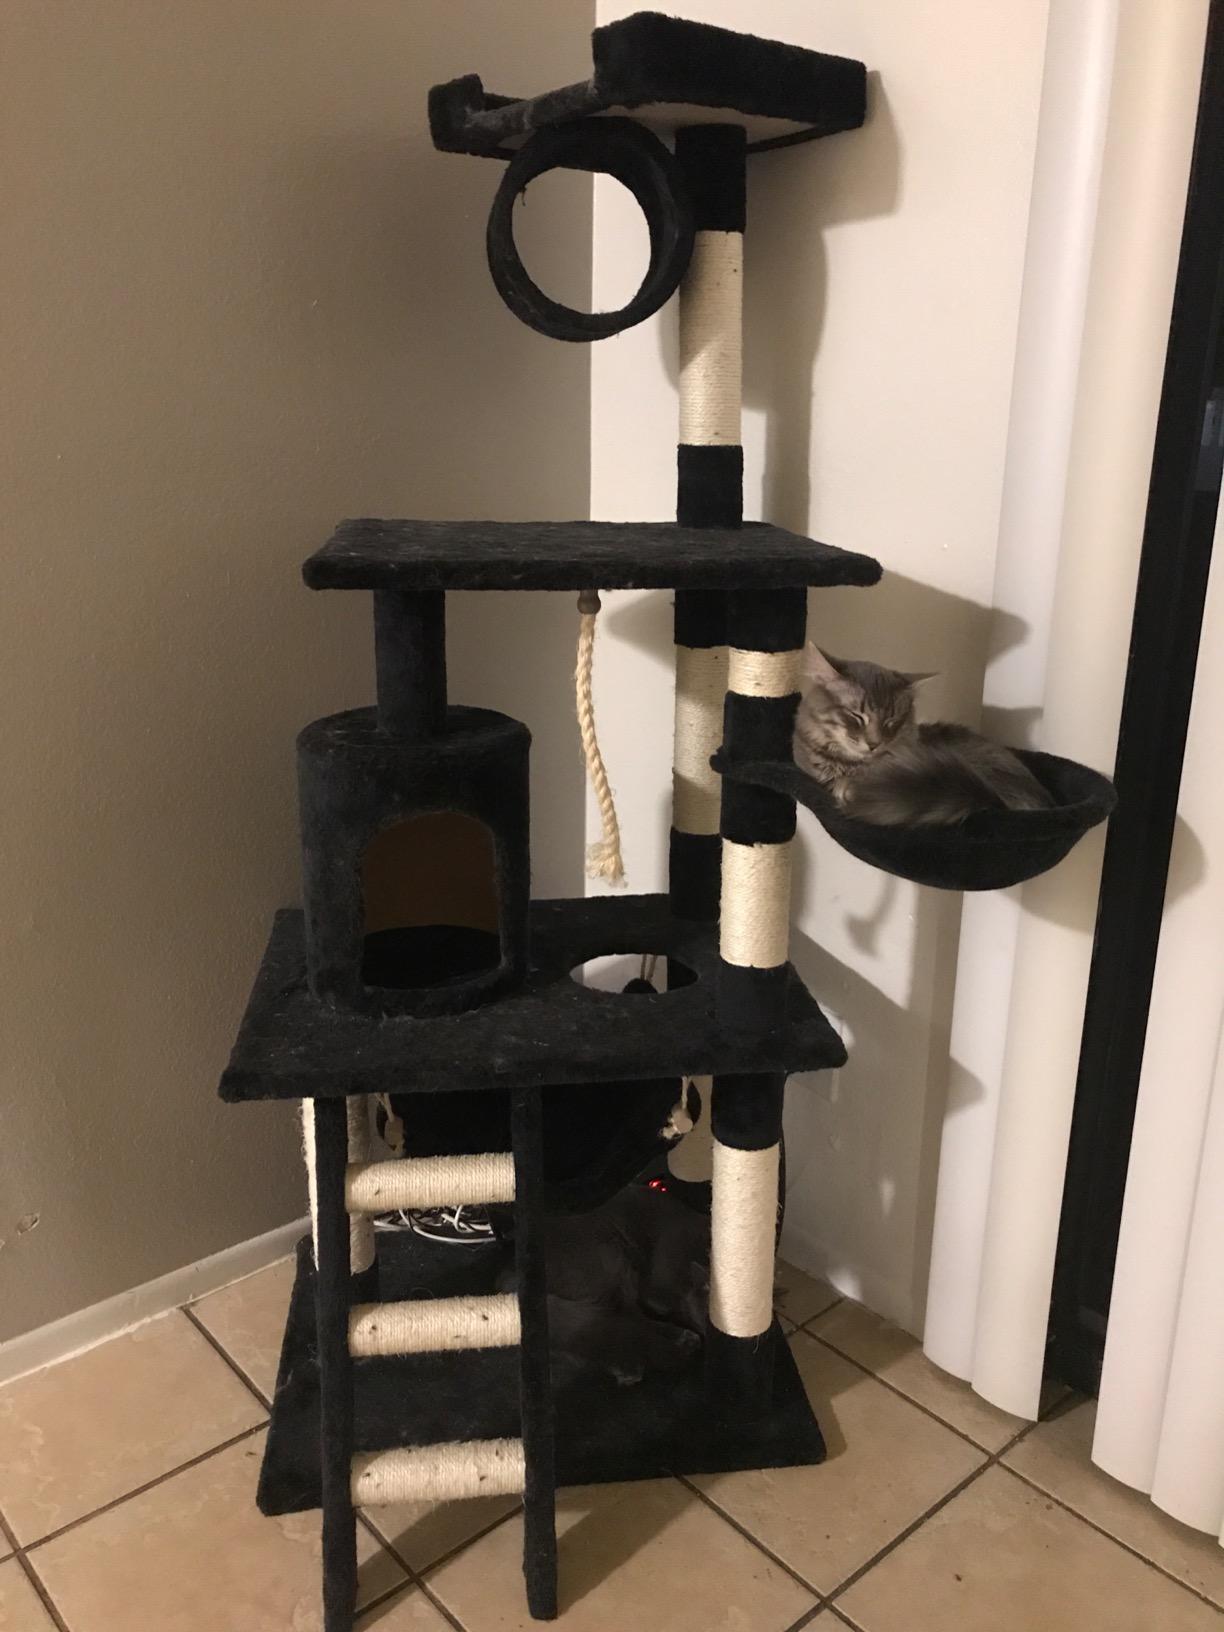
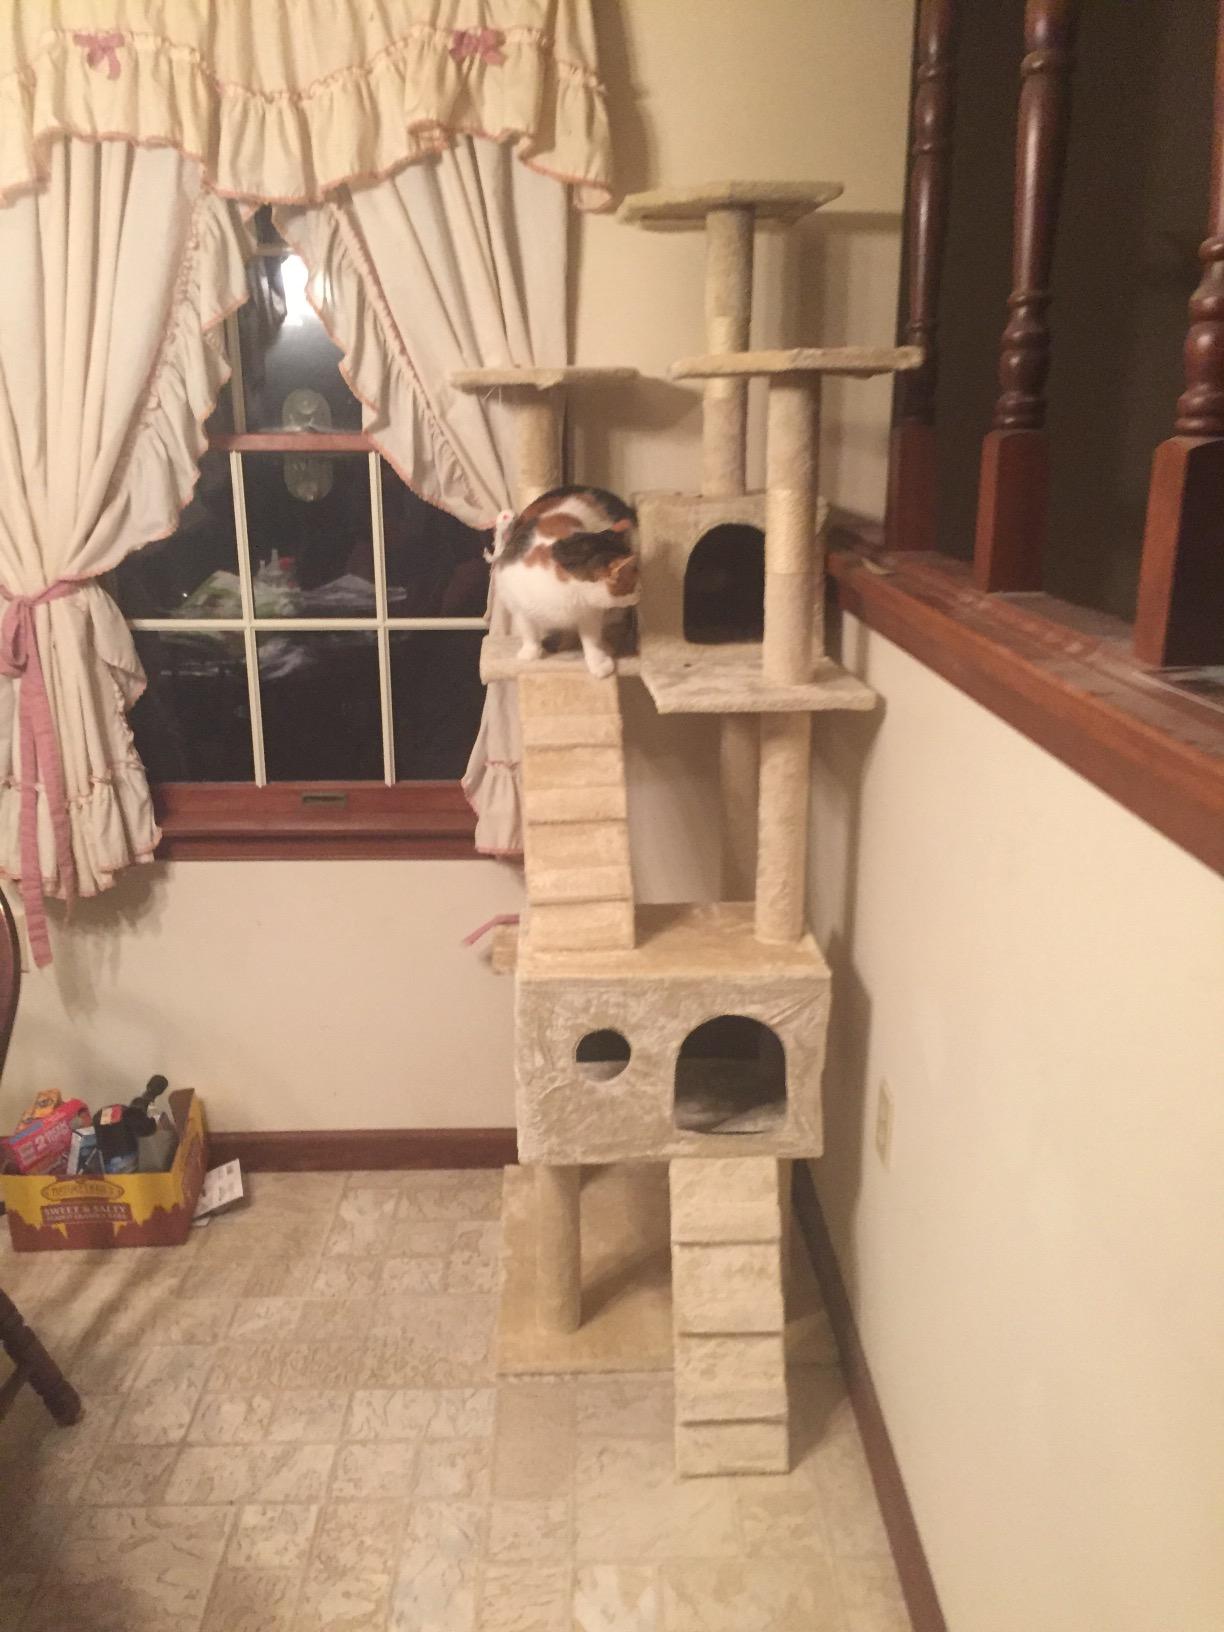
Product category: items_cat tree
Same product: no